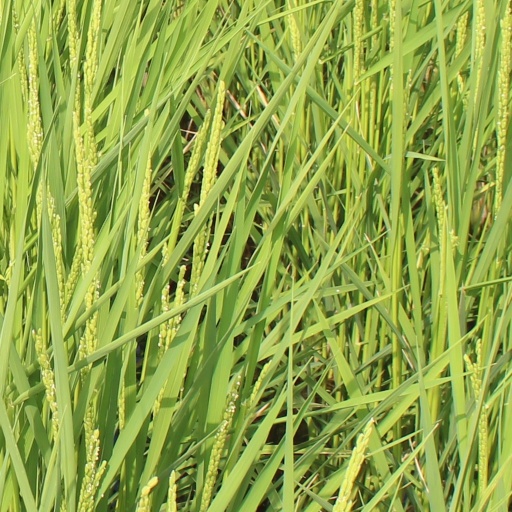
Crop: rice